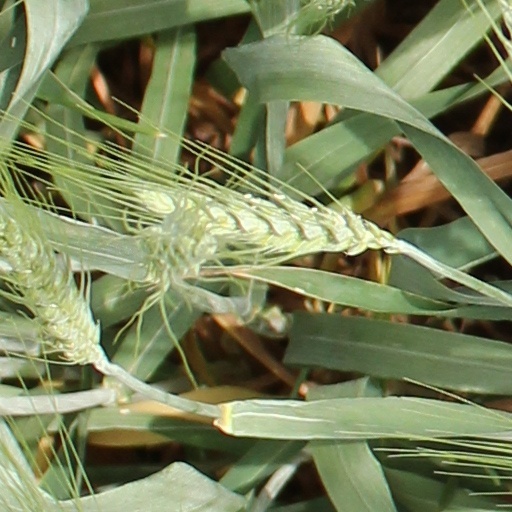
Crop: wheat